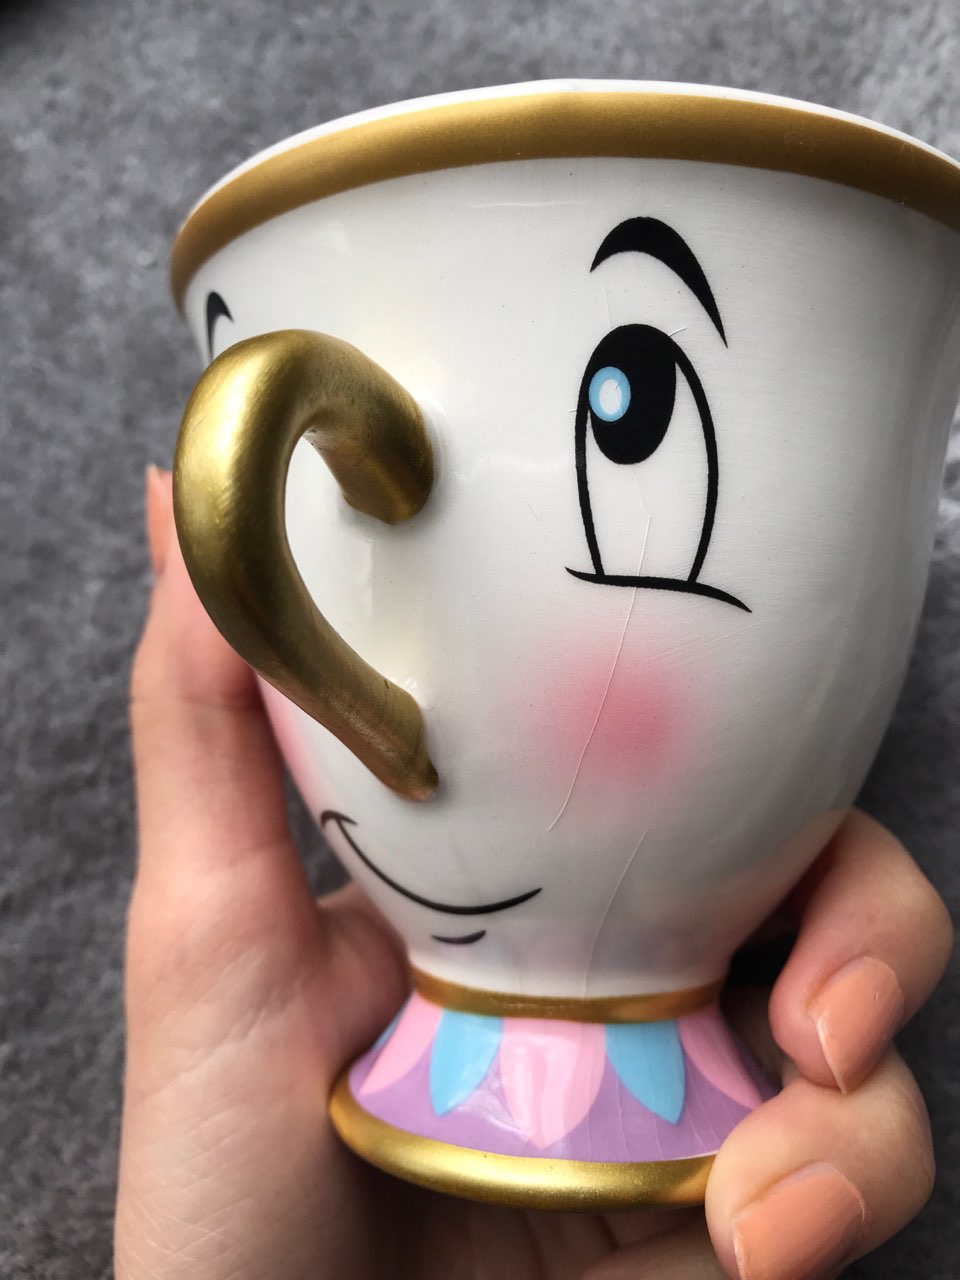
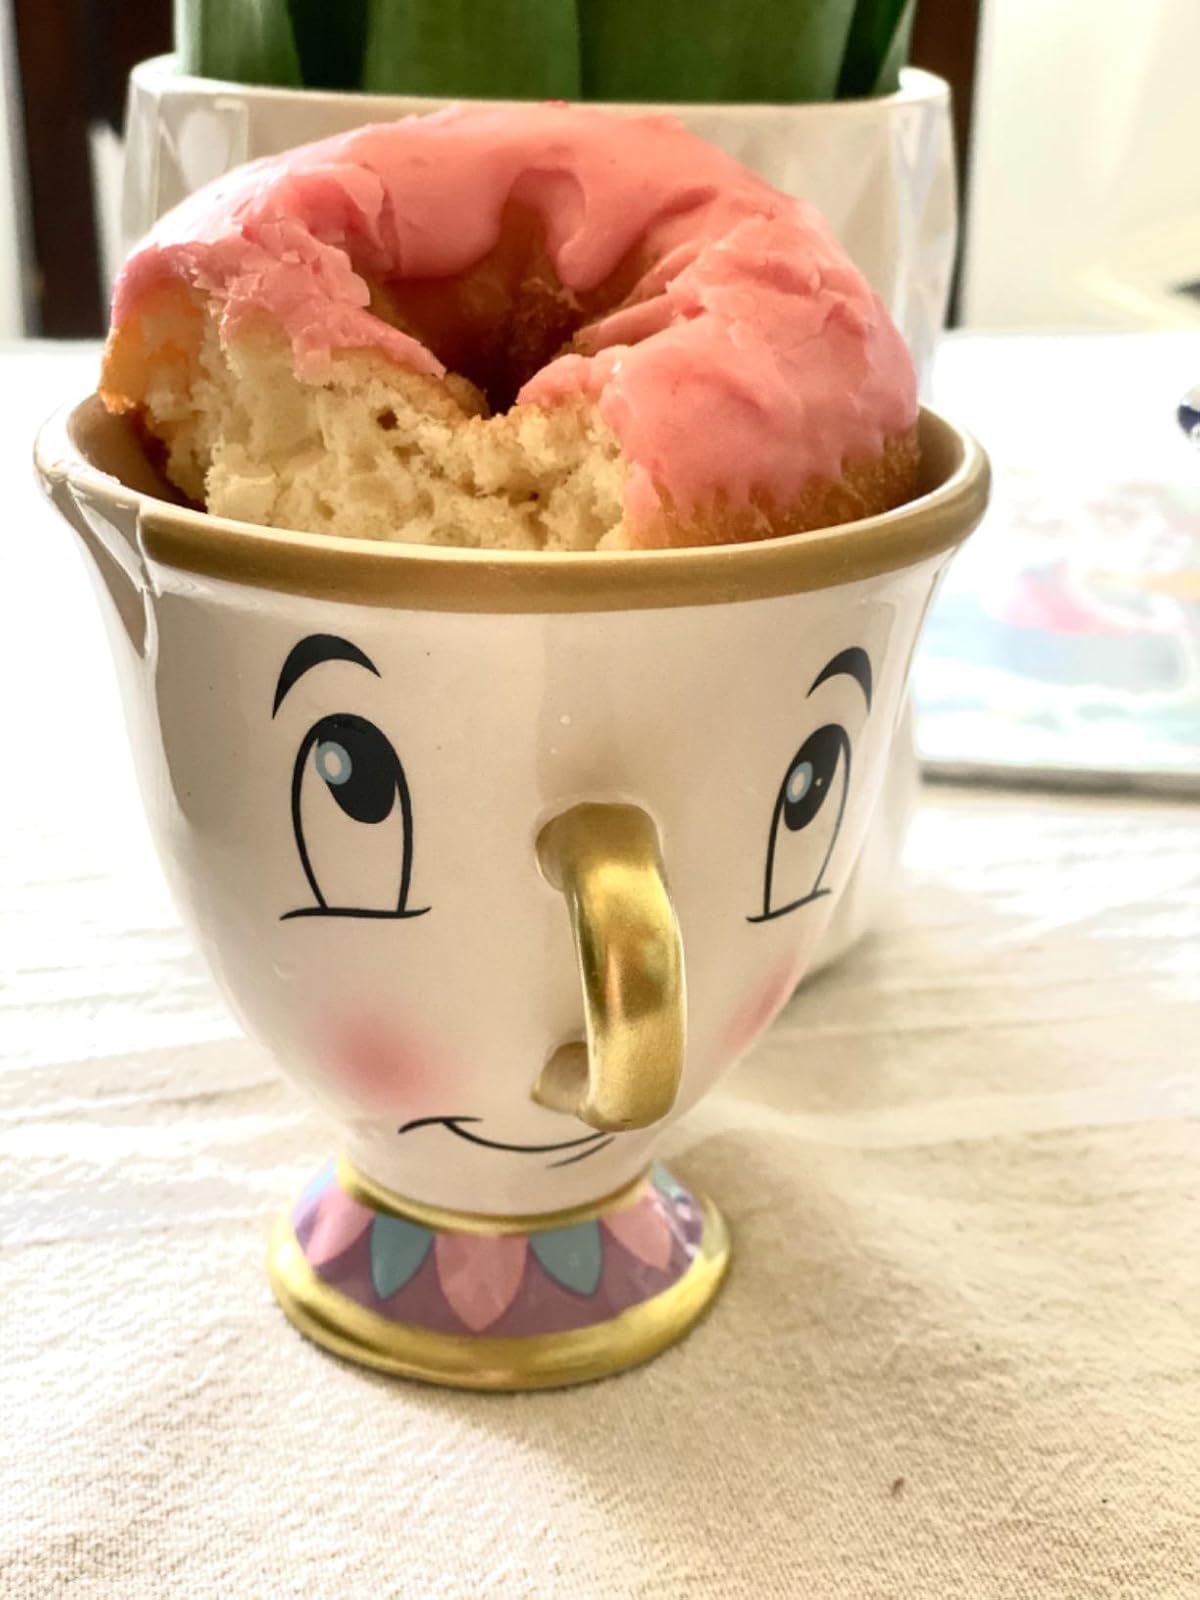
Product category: items_mug
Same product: yes